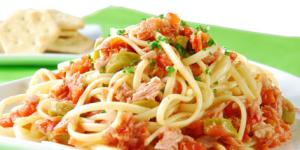
pasta de atun